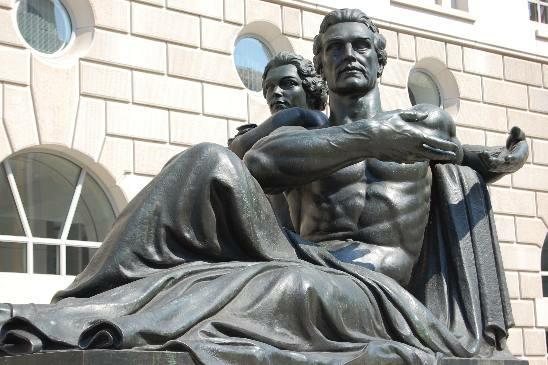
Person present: No